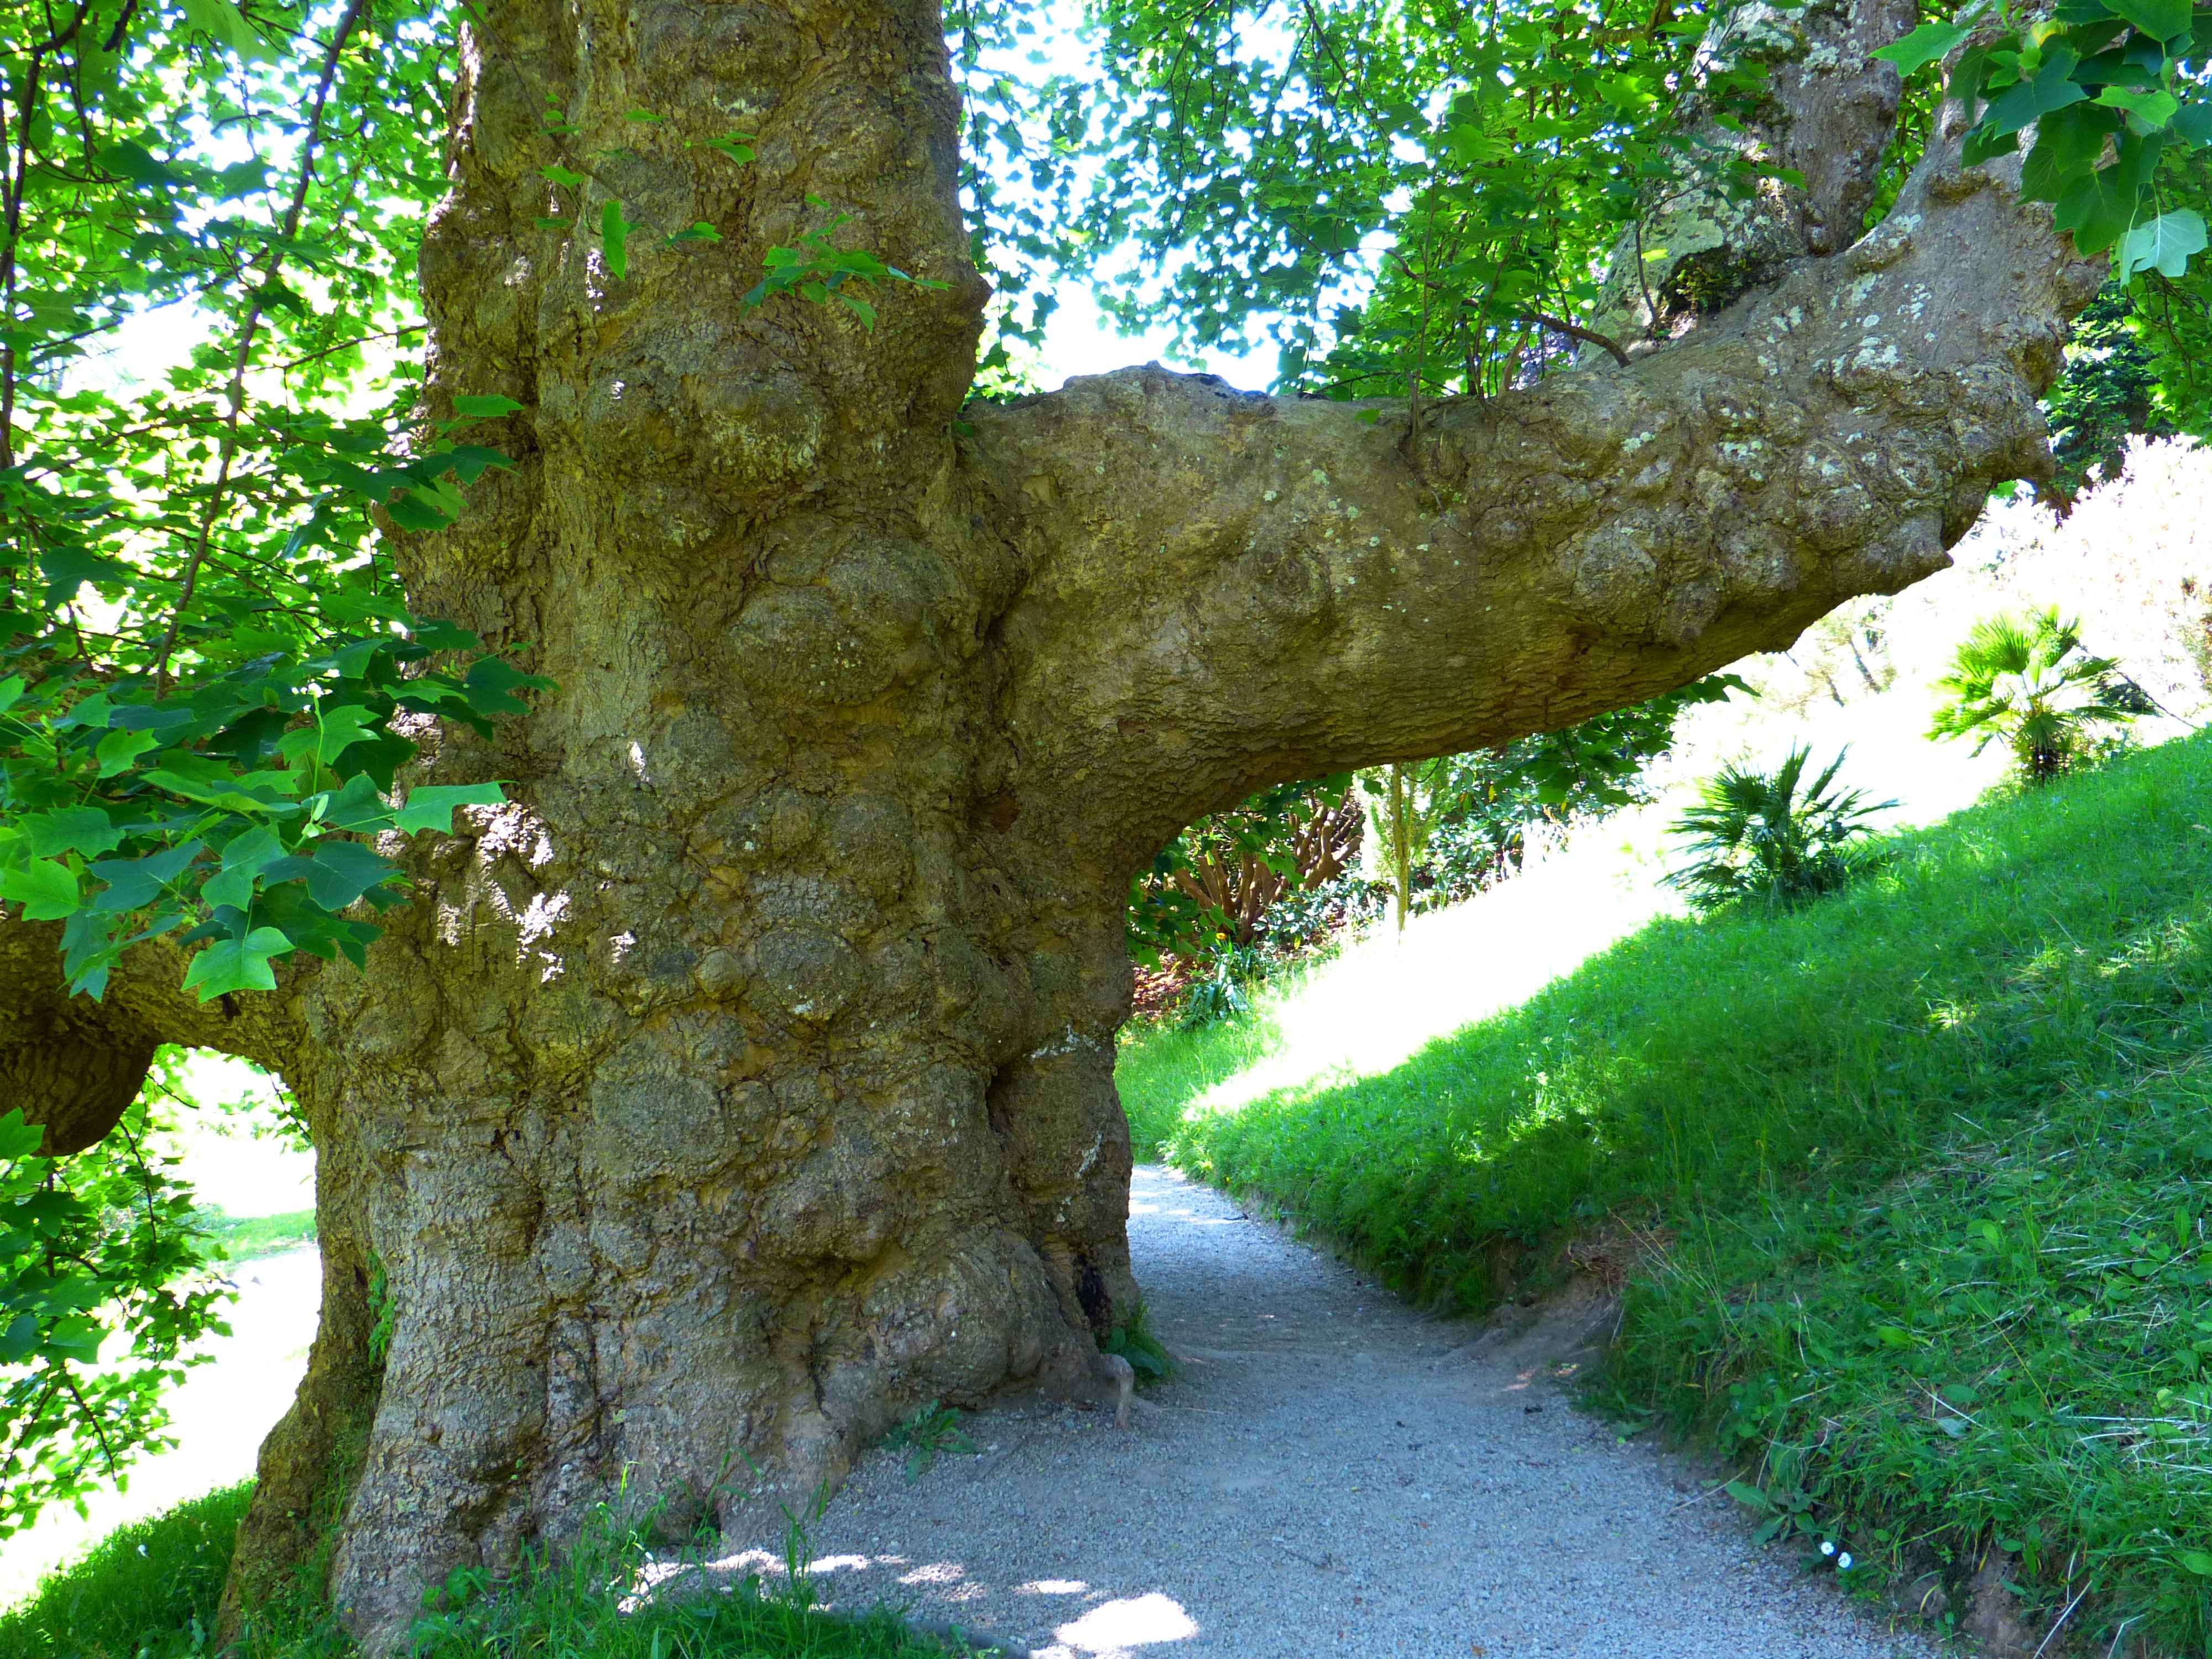
tree, branch, plant, leaf, flower, trunk, log, green, botany, garden, shrub, deciduous, oak, grove, large, woodland, thick, ecosystem, powerful, flowering plant, thicker stem, tulip tree, woody plant, land plant, plane tree family